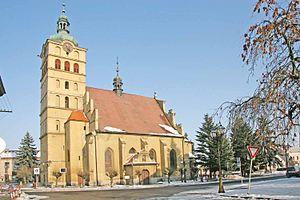
Chlumec nad Cidlinou est une ville du district de Hradec Králové, dans la région de Hradec Králové, en Tchéquie. Sa population s'élevait à 5 381 habitants en 2017.